USP College

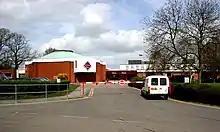
Seevic entrance

SEEVIC College was a Sixth Form college located on the A13 in Thundersley, Essex. It offered a variety of GCSEs, A-Levels and Higher Education courses (in association with The University of Hertfordshire, Writtle University College and The Docklands Academy). This is now the SEEVIC campus of USP College.